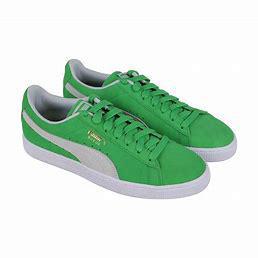
Brand: Puma
Model: Suede Classic